Naumburg

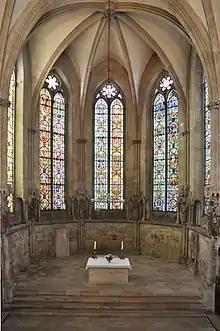
West choir Naumburg

This mural choir screen type combines high artistic architecture, ornamentation and figural sculptures. The plant décor of the west choir, due to its exceptional accuracy and the great variety of shapes to be seen on the capitals, friezes and corbels (corydalis, mugwort, hazel and vine), softens the sharpness and blocky features of the partition architecture and emphasises the organic character of the architecture.